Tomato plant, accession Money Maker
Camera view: tilt-top (135 deg); turntable rotation: 180 degrees
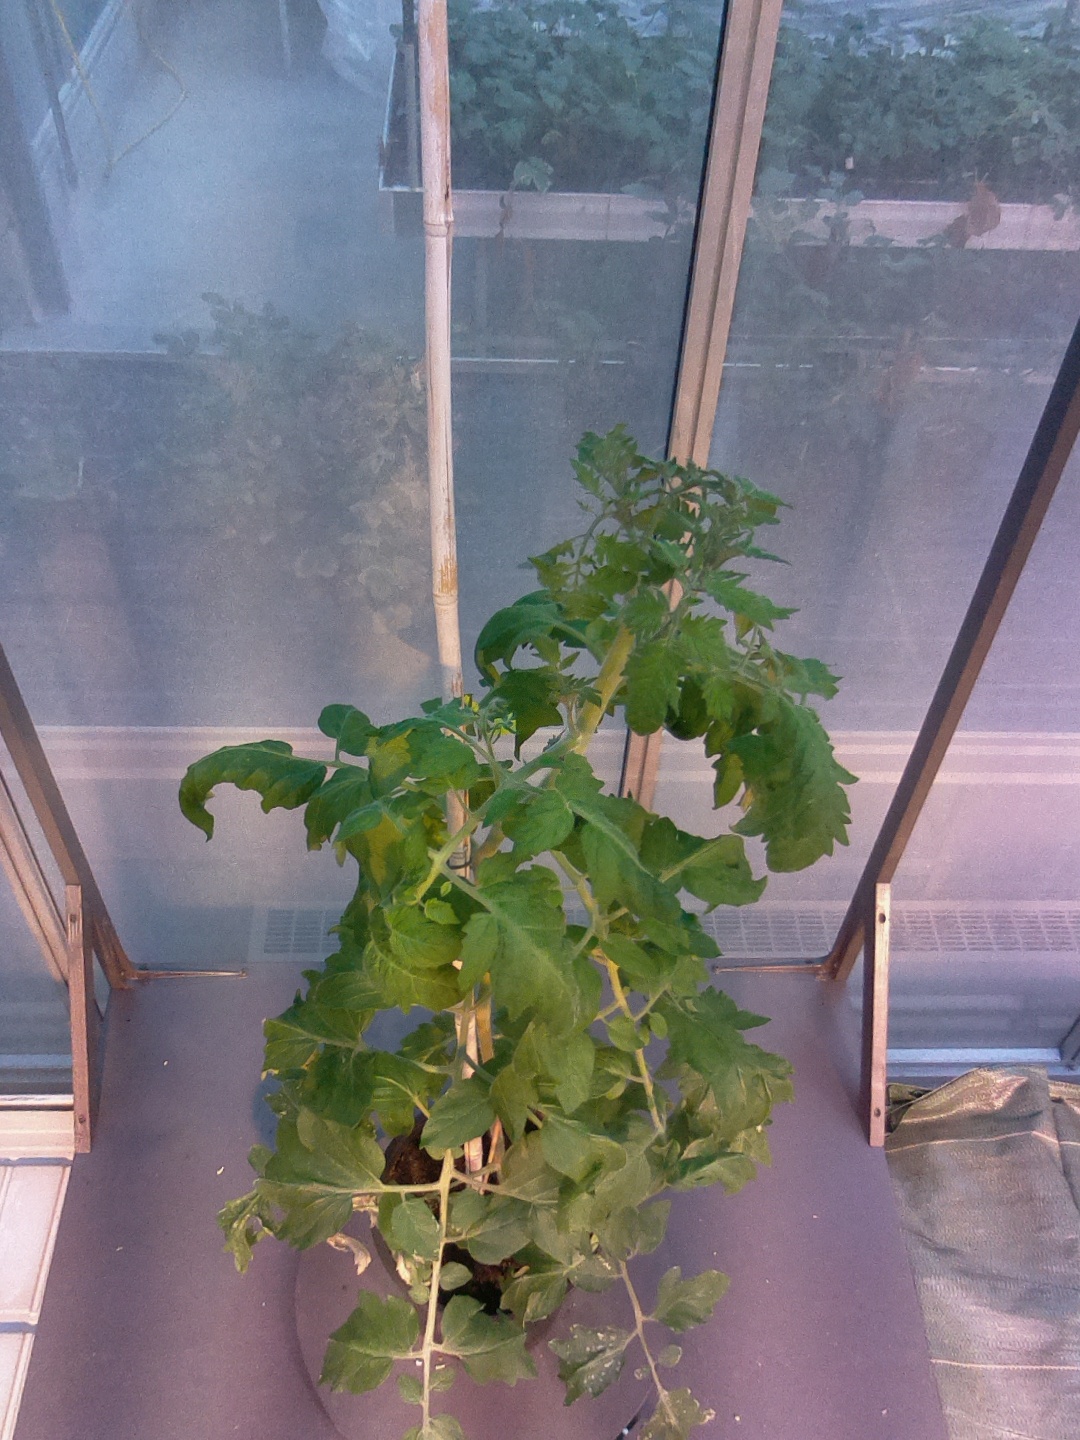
BBCH growth stage 64: 40%-50% of flowers open